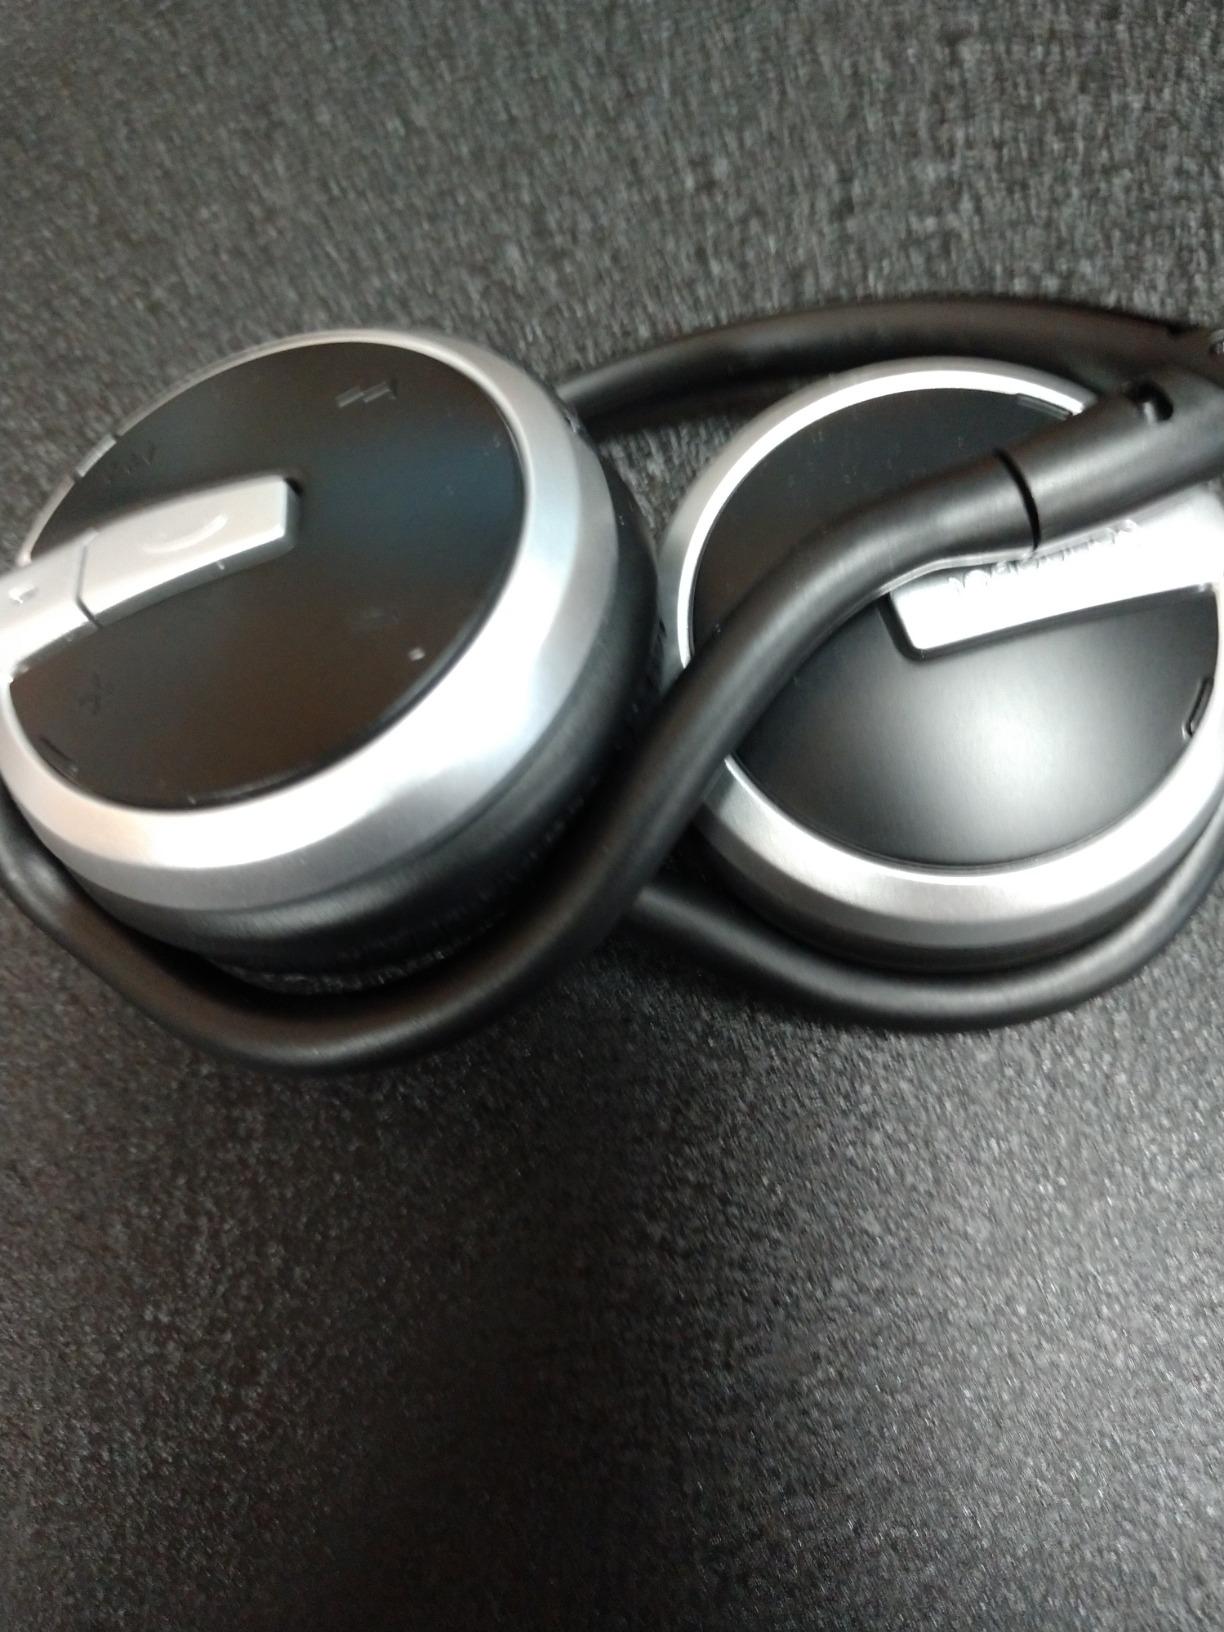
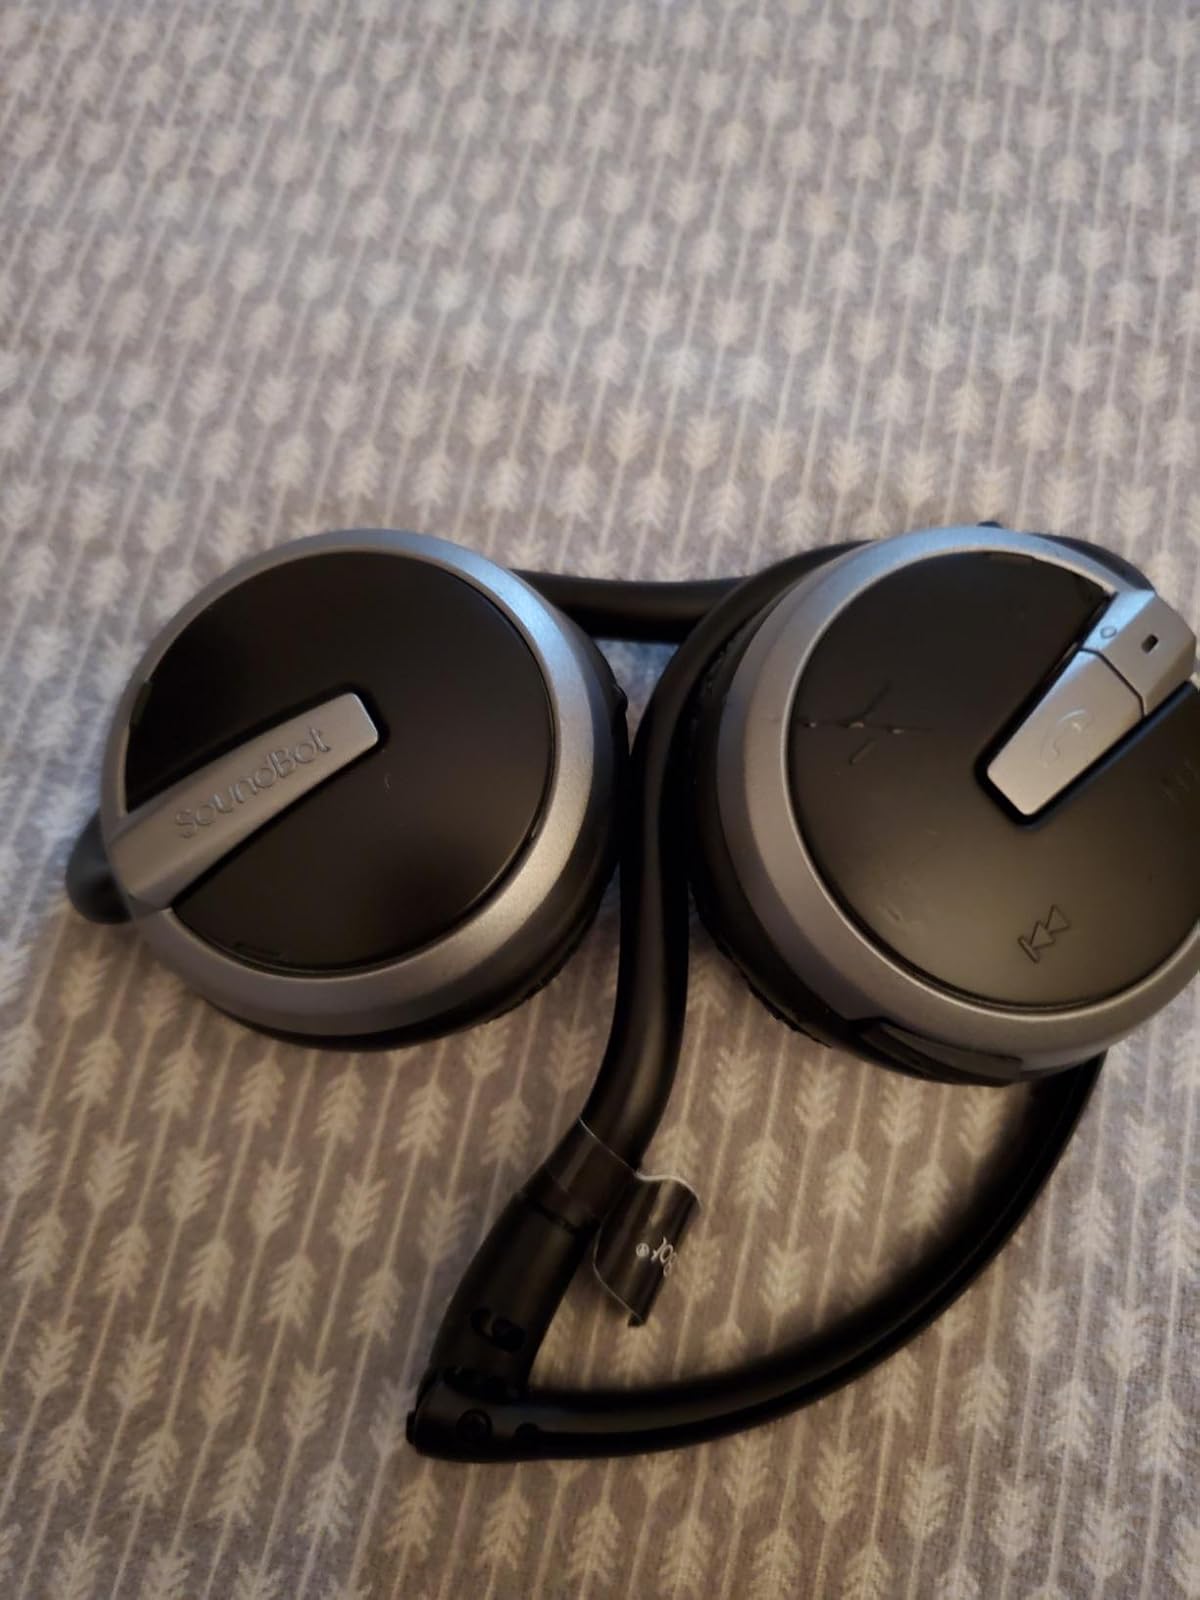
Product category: headphones
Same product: yes